Alexander Timashev

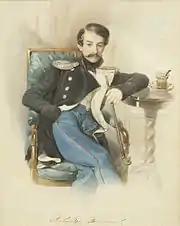
Timashev in 1844. Drawing by Schreinzer

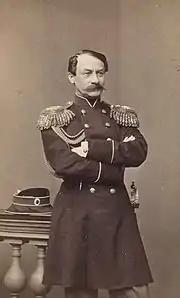
Adjutant General Timashev

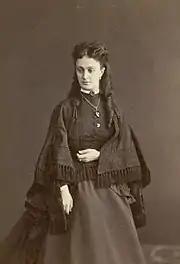
Ekaterina Timasheva

Alexander Yegorovich Timashev (15 April 1818 – 1 February 1893) was a Russian statesman. He served as Adjutant General (1859), Cavalry General (1872); Chief of Staff of the Gendarme Corps and Manager of the Third Section of His Imperial Majesty's Own Chancellery (1856–1861); Minister of Posts and Telegraphs (1867–1868); and Minister of Internal Affairs of the Russian Empire (1868–1878).